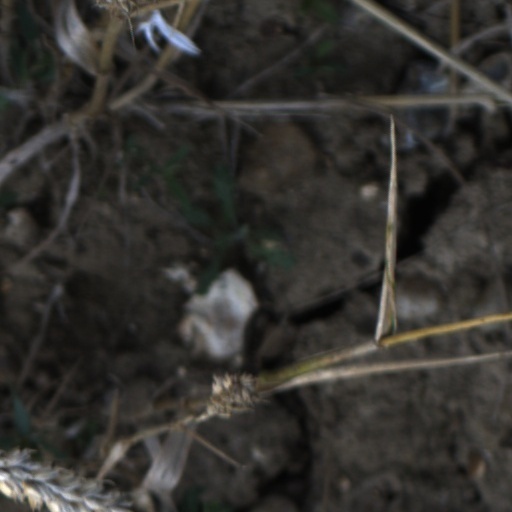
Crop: wheat